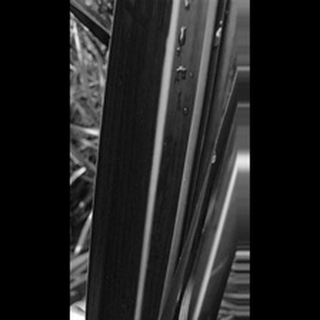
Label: healthy_sugarcane